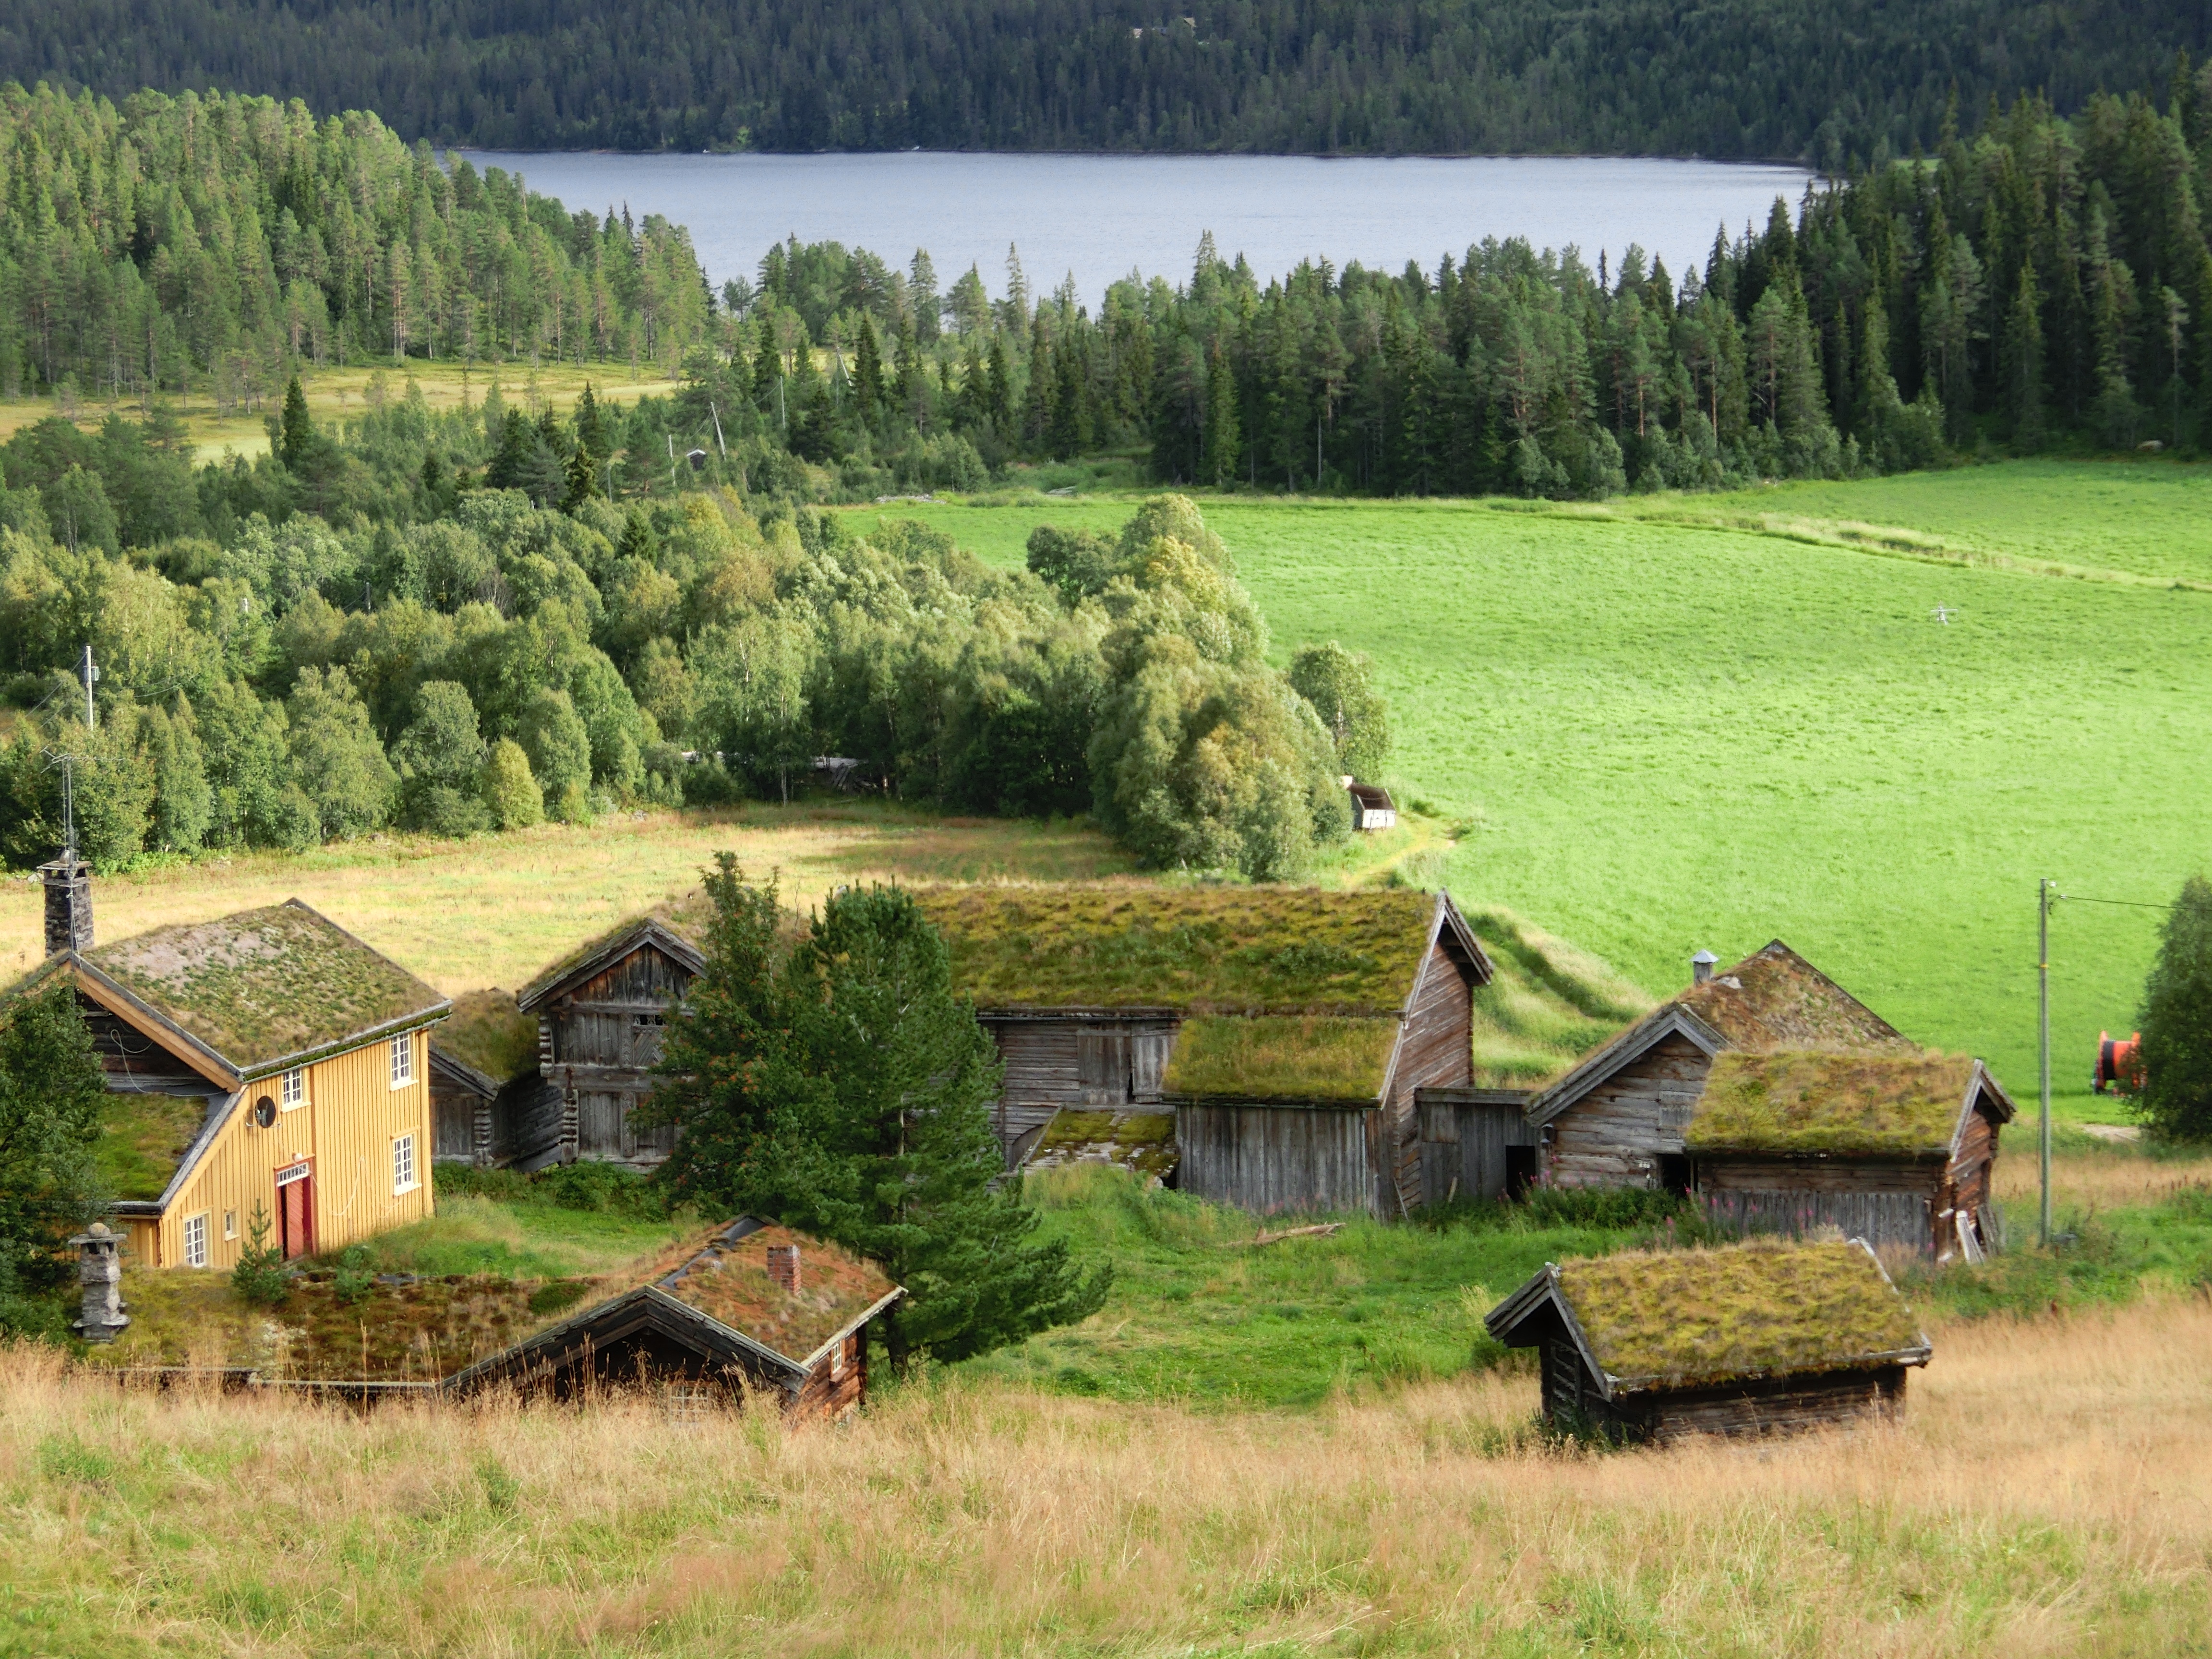
landscape, grass, mountain, field, farm, meadow, hill, roof, mountain range, hut, village, pasture, fjord, agriculture, highland, grassland, homes, plantation, norway, rural area, paddy field, geographical feature